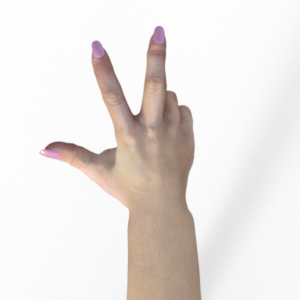
Label: scissors